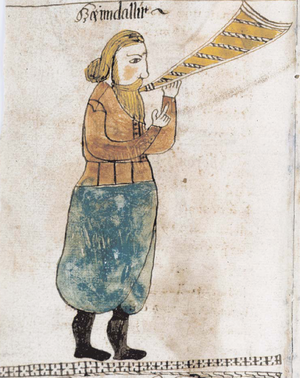
AM 738 4to
AM 738 4to eller Edda oblongata er et islandsk papirmanuskript på 135 sider dateret til omkring 1680. Det er på Árni Magnússon-instituttet i Reykjavík og indeholder Yngre Edda illustreret med 23 tegninger fra den nordiske mytologi. Navnet kommer fra manuskriptets liggende format; det er dog usædvanligt højt i forhold til bredden.